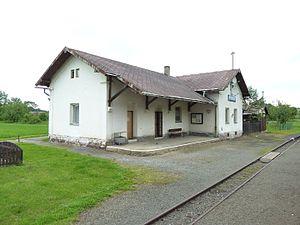
Bohušov est une commune du district de Bruntál, dans la région de Moravie-Silésie, en République tchèque. Sa population s'élevait à 371 habitants en 2018.